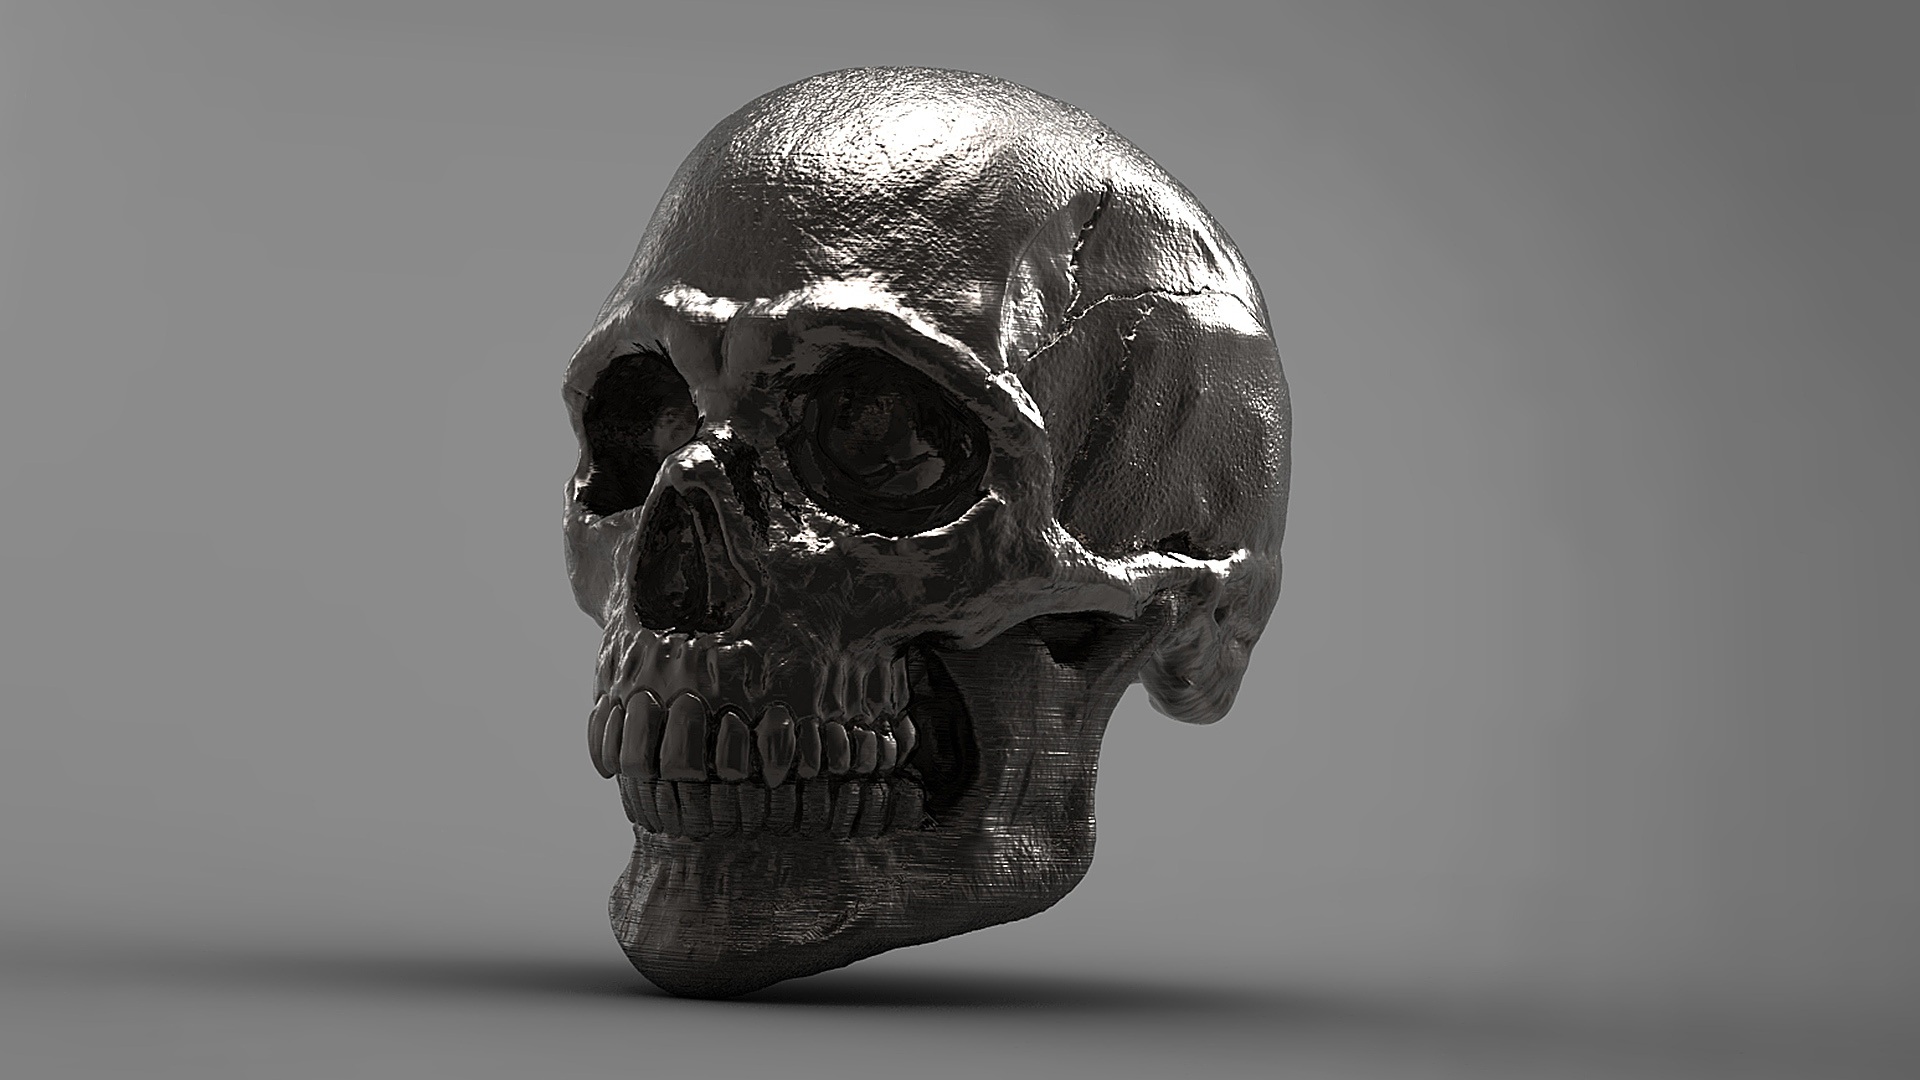
black and white, clothing, black, monochrome, skull, bone, sculpture, art, silver, head, 3d, skeleton, jaw, monochrome photography